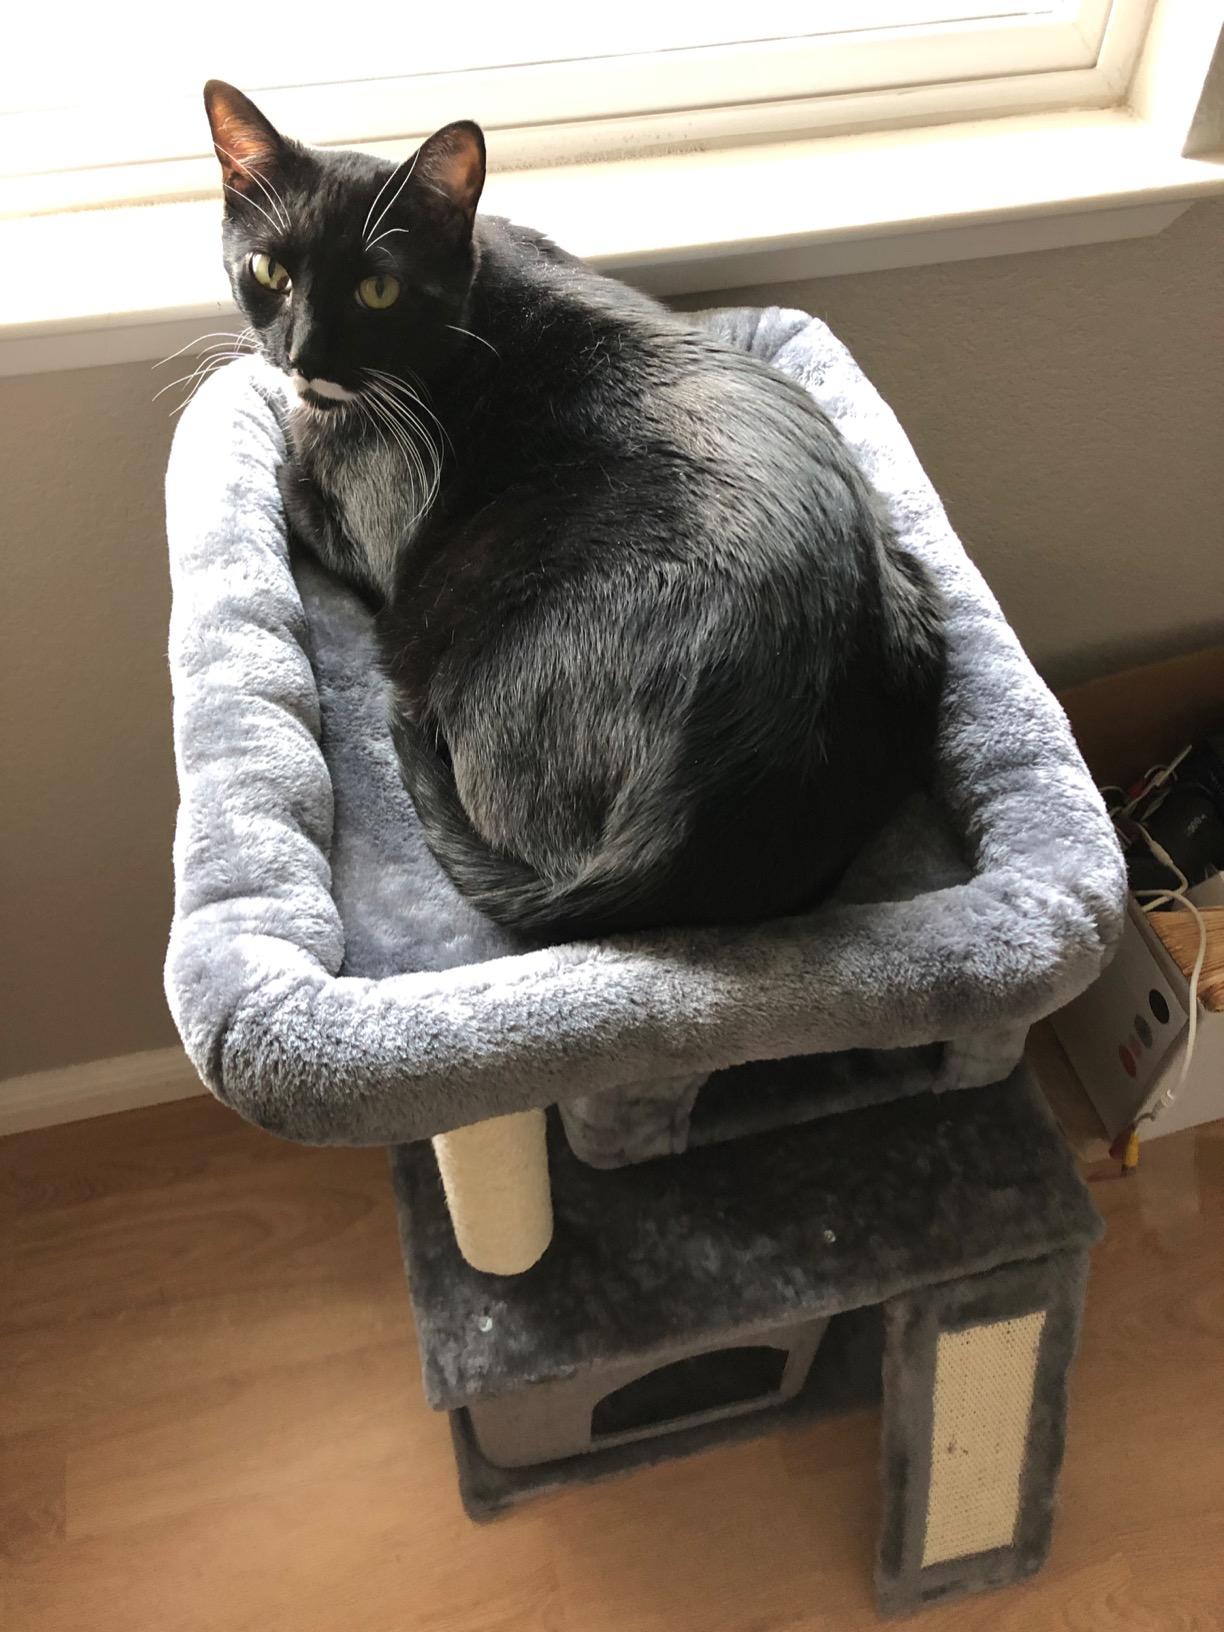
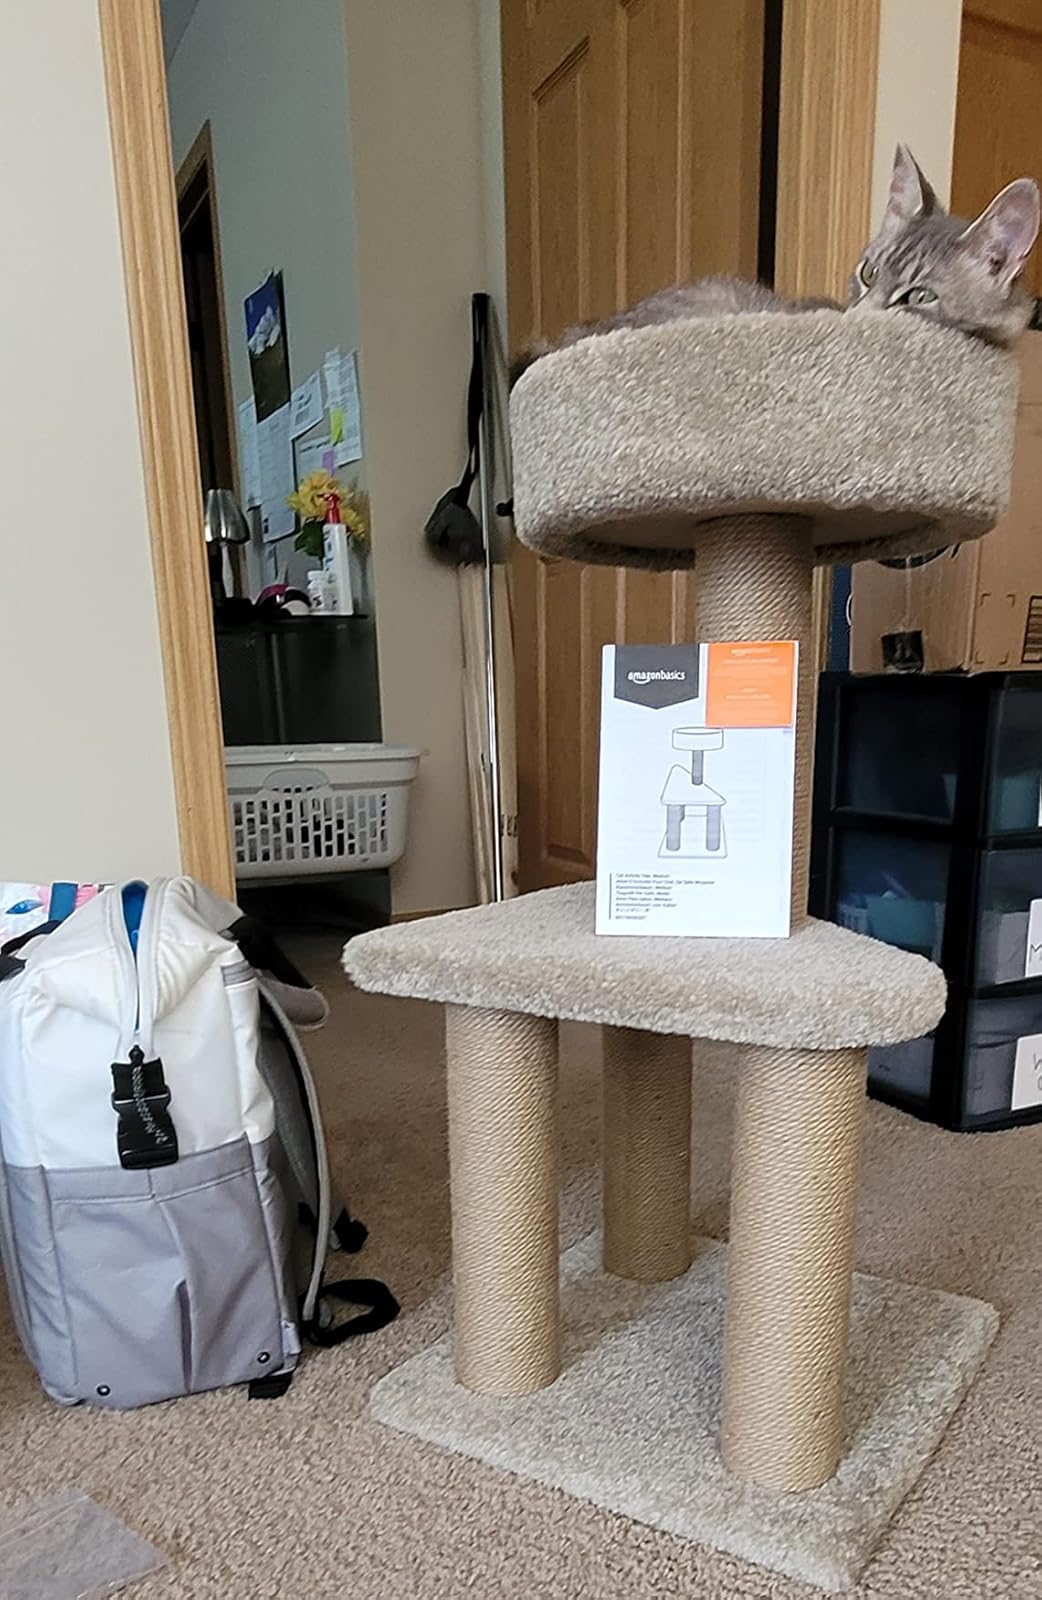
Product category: items_cat tree
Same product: no